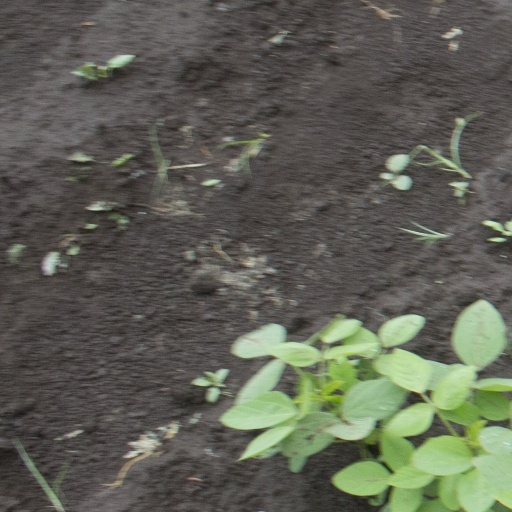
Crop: soybean